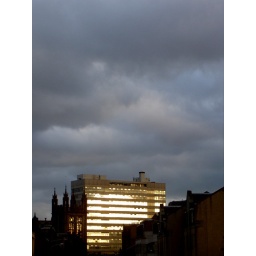
The condemned St. Nicholas House. Universally hated for some reason, there are uglier buildings on the street in the photo...